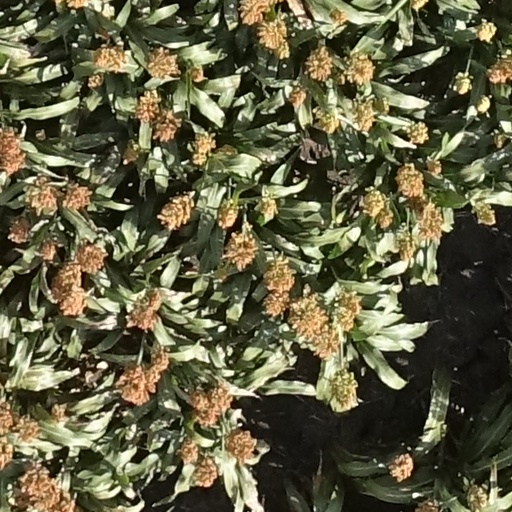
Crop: sorghum